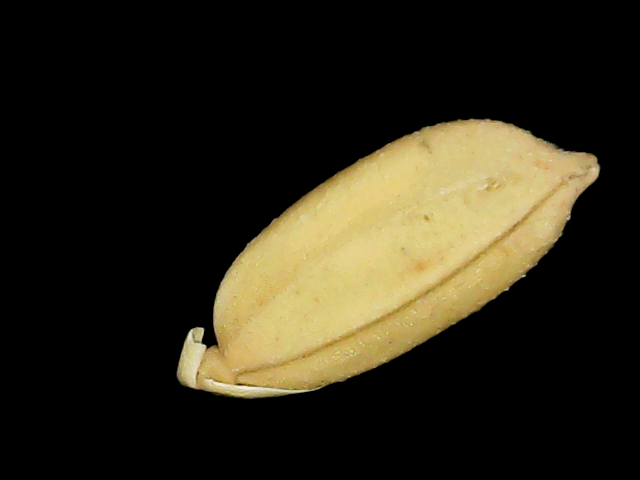
Rice variety: Binadhan08